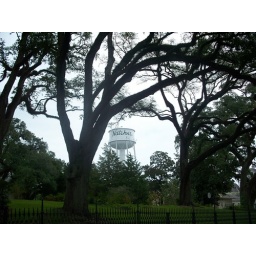
This old oak tree is on the grounds of Stanton Hall, with the water tower in the background.